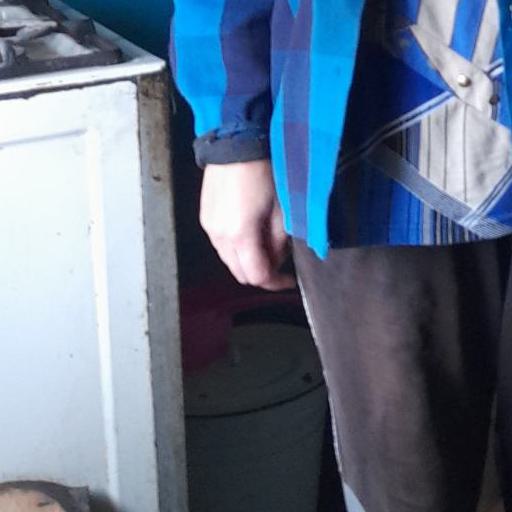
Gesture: no_gesture